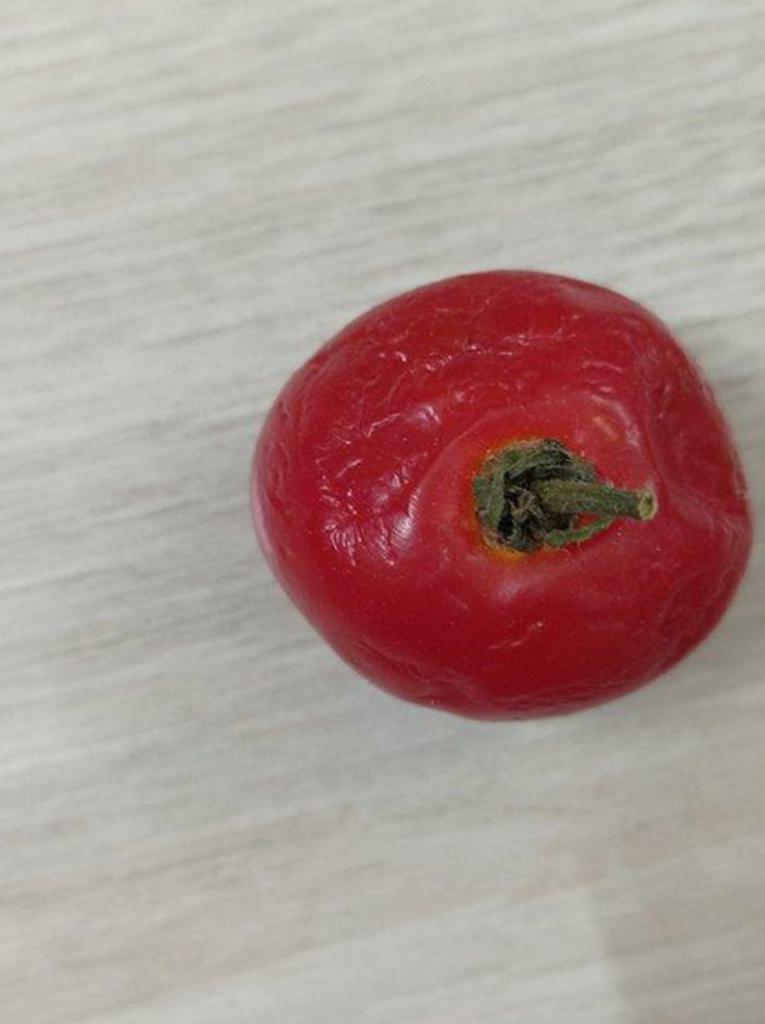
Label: Rotten